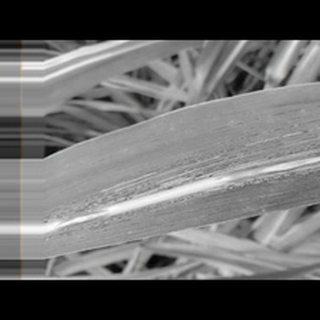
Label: sugarcane_rust